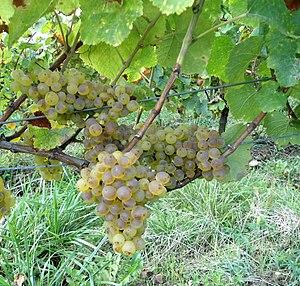
Cépage savagnin B (Blanc)
Le vignoble du Jura représente une région viticole située dans le Jura en Franche-Comté, en France. Elle s'étend sur le Revermont et occupe une bande nord-sud de 70 kilomètres de long et de 6 kilomètres de large qui longe la fracture géologique séparant la Bresse du massif du Jura. Marqué par une personnalité typique et représentant environ 2 000 hectares, c'est l’un des plus petits vignobles français.
Le Savagnin B, ou Savagnin Naturé B ou Savagnin jaune, est un cépage à petites grappes vertes ou jaunes de la famille des Traminers.